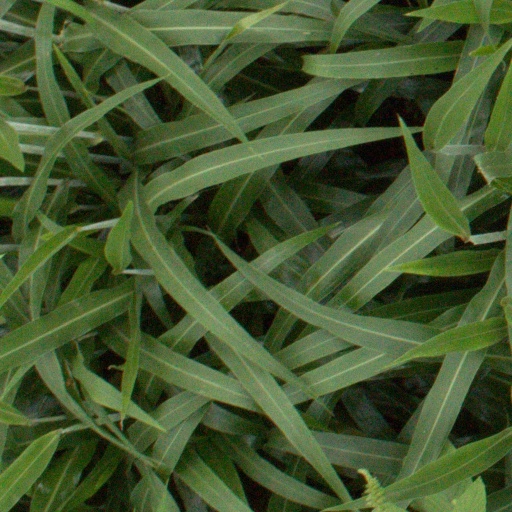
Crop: sorghum